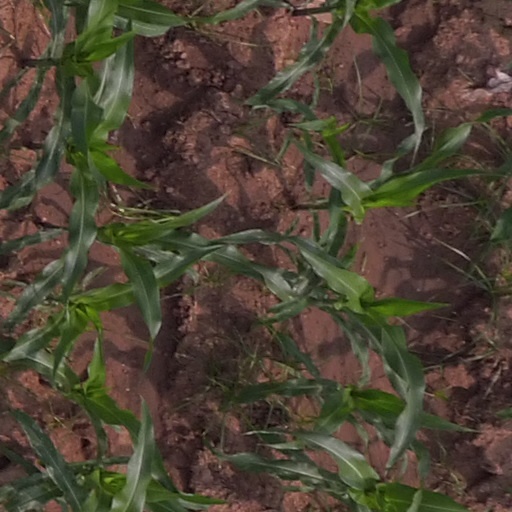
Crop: maize; corn